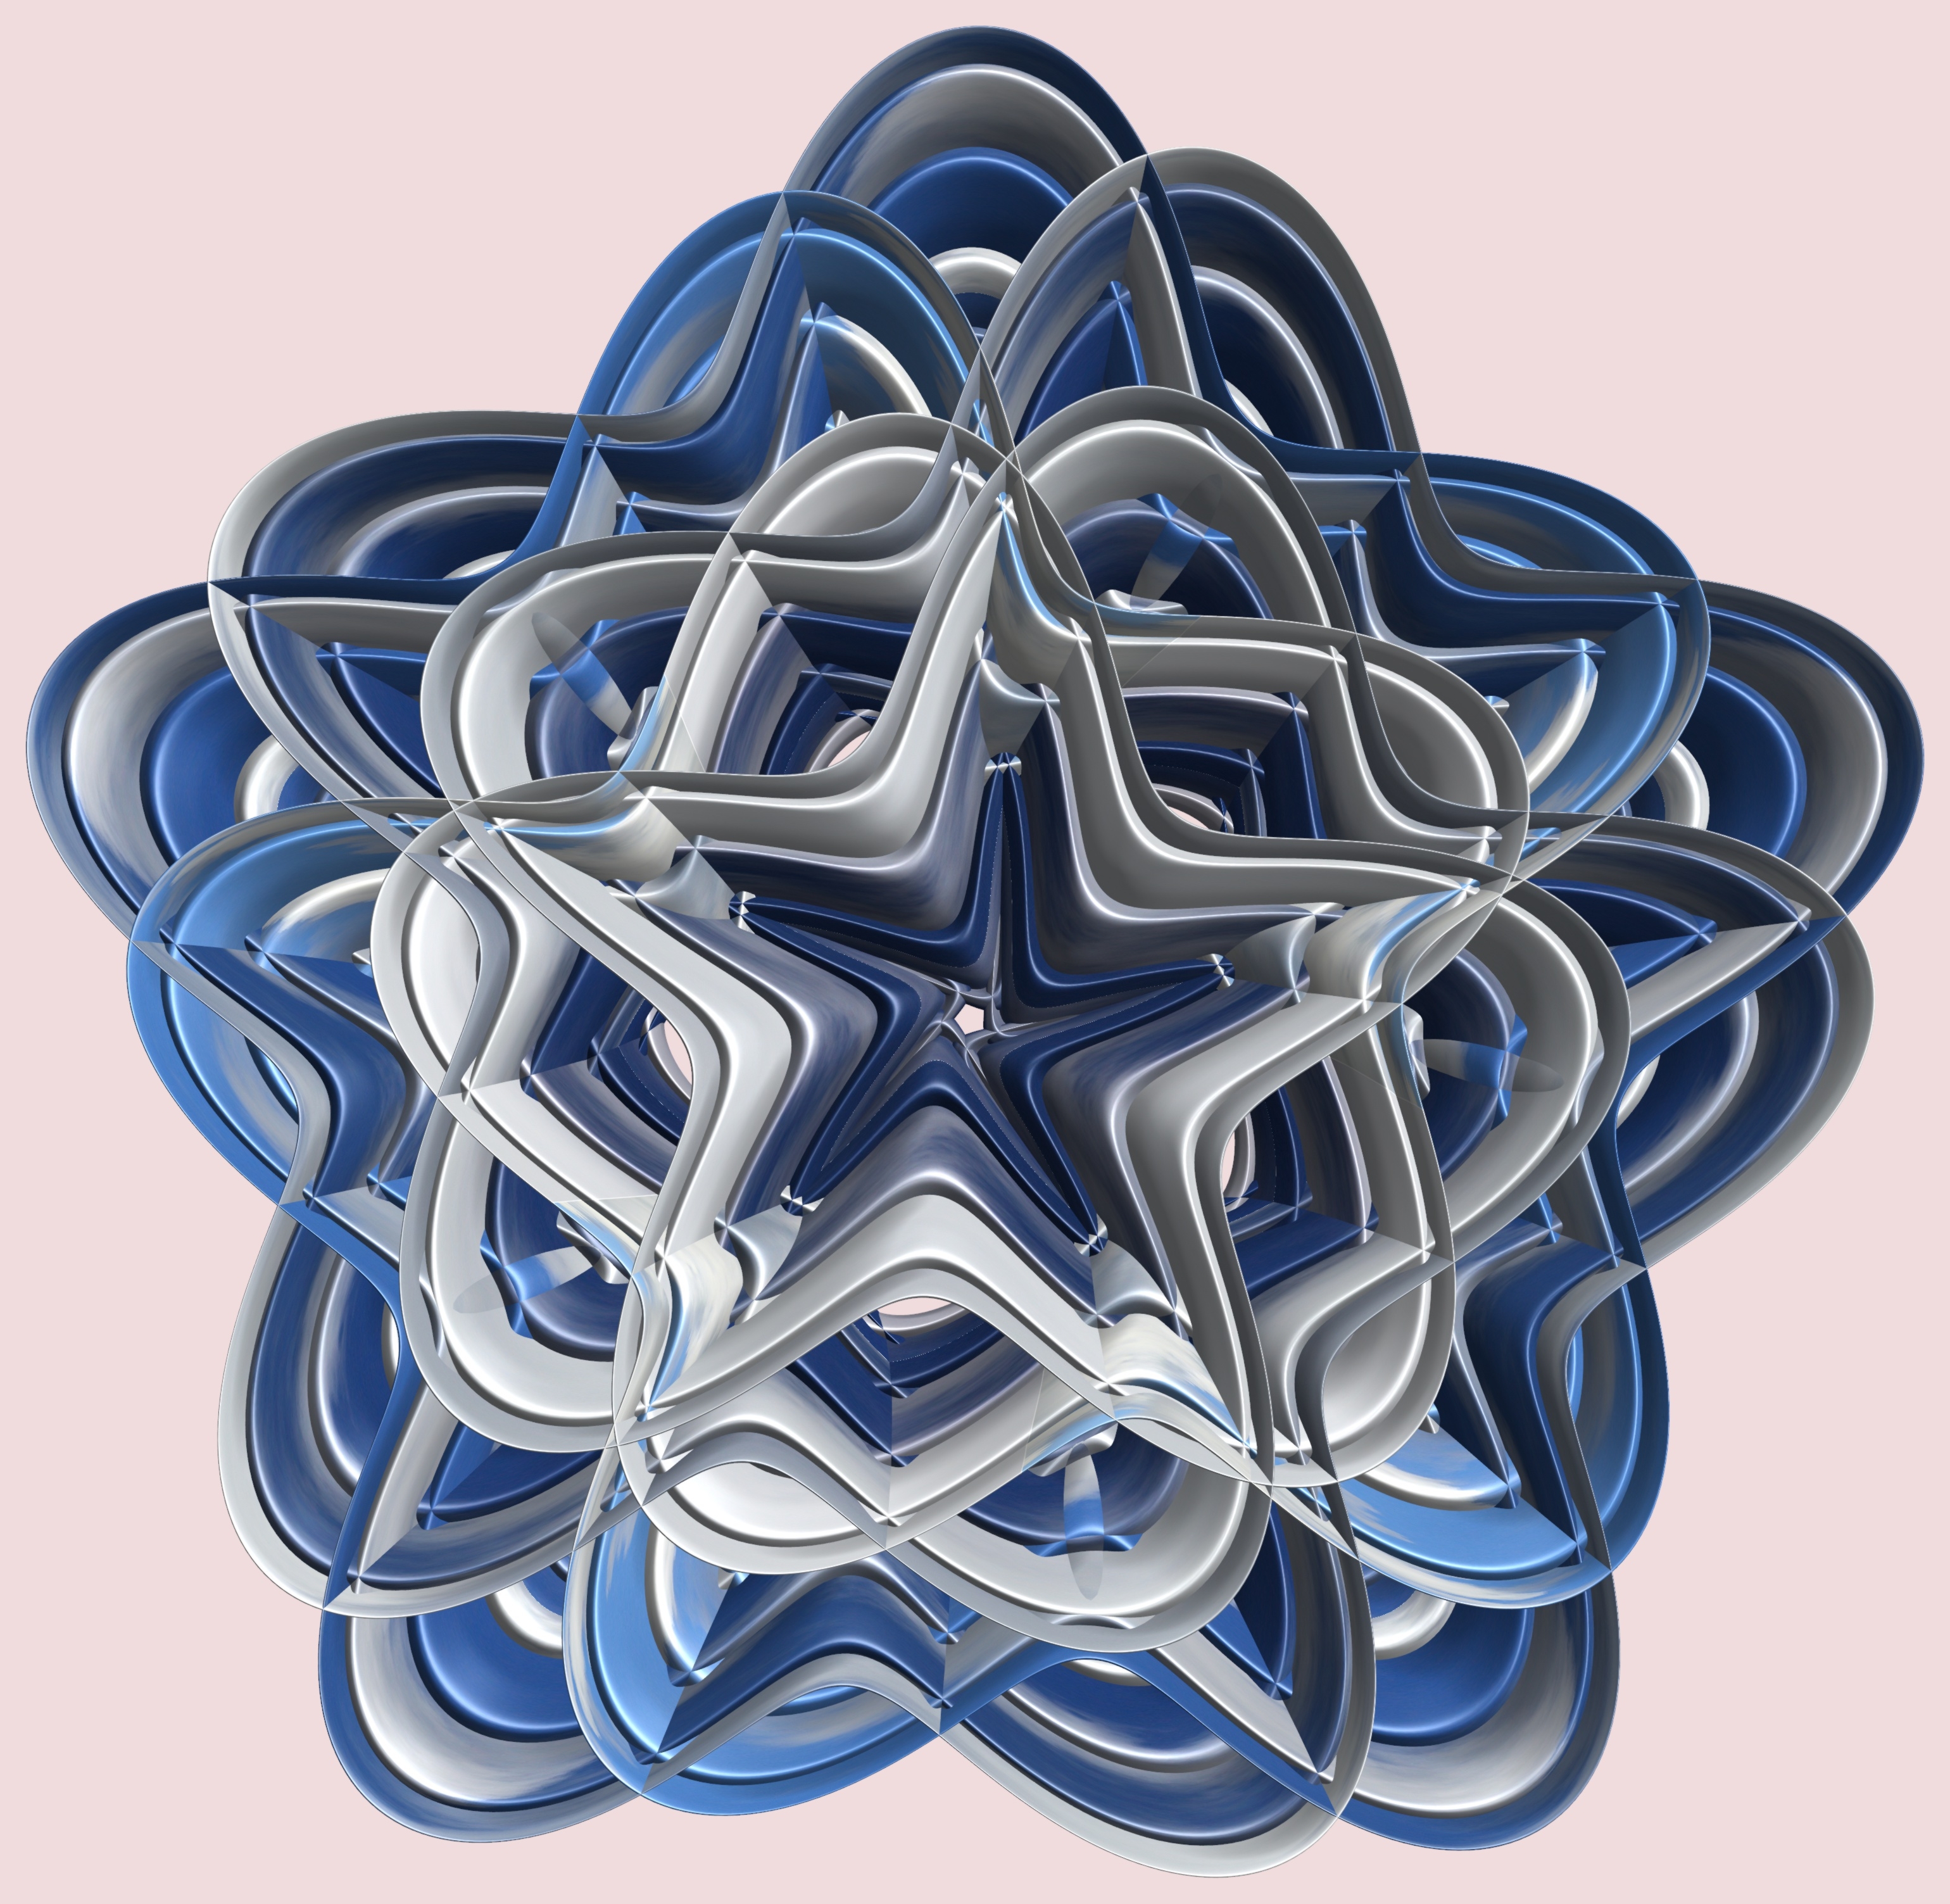
structure, texture, pattern, symbol, circle, font, illustration, design, symmetry, 3d, graphic, torus, mathematica, cg, parametricplot3d, code, program, algorithm, mapping